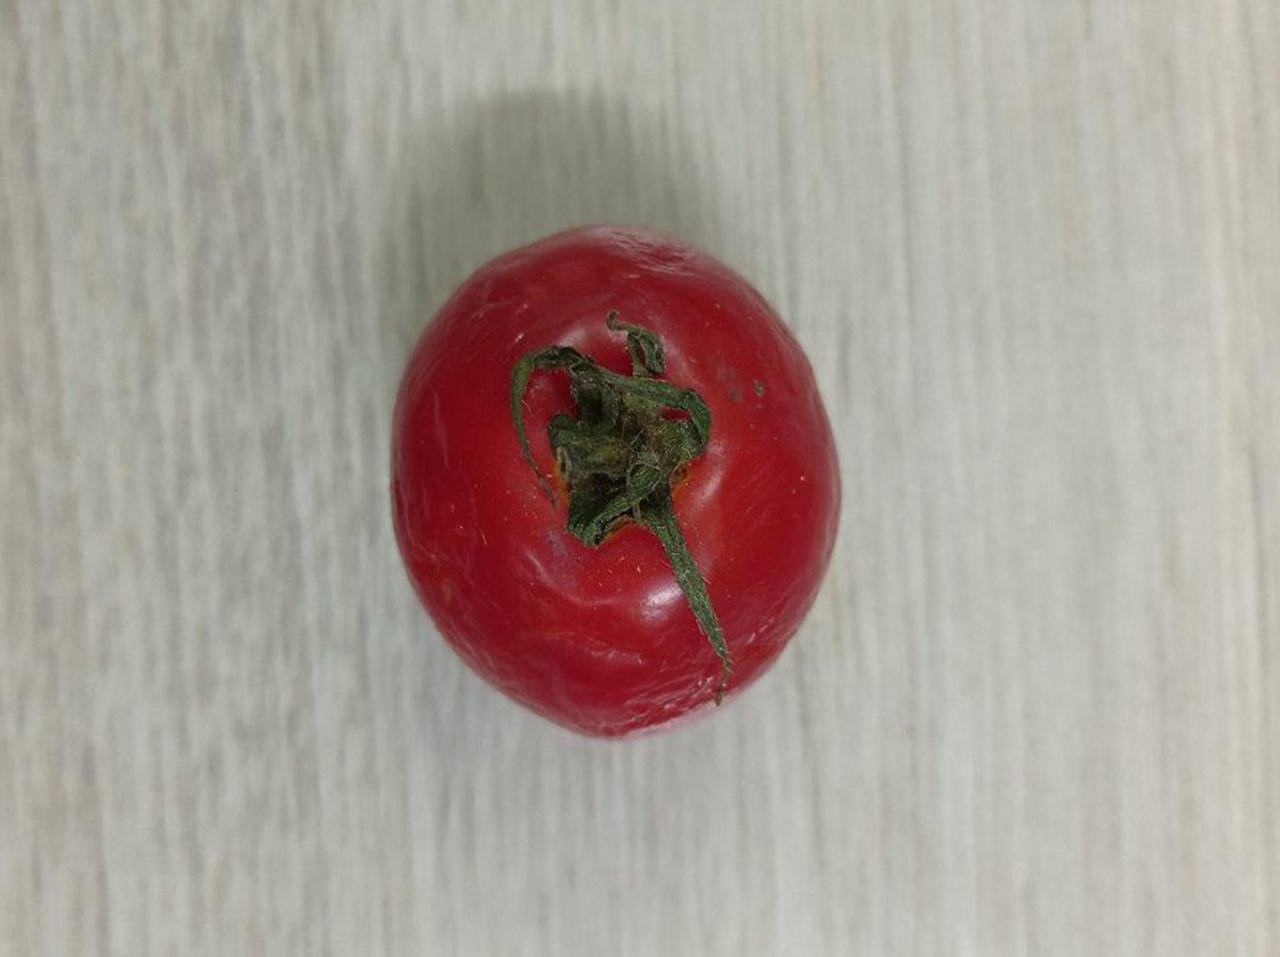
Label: Rotten